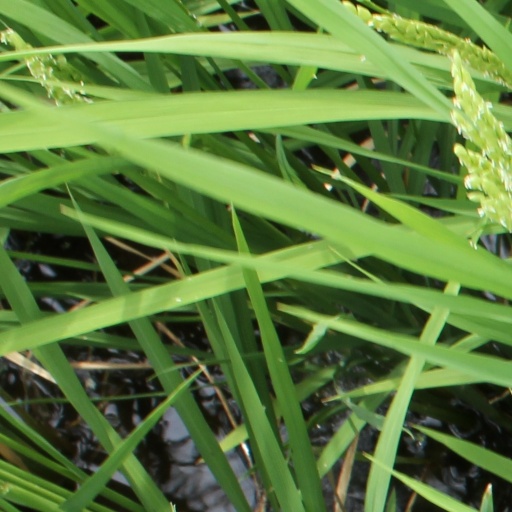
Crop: rice